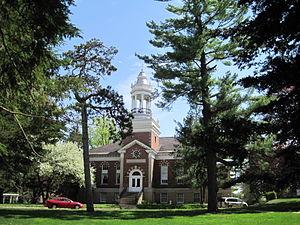
Shimer College est une ancienne école américaine suivant le programme des Œuvres marquantes.